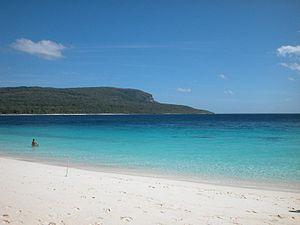
Le Timor oriental, en forme longue la république démocratique du Timor oriental, en portugais Timor-Leste et República Democrática de Timor-Leste, en tétoum Timor Lorosa'e et Repúblika Demokrátika Timór-Leste, est un pays d'Asie du Sud-Est. Il est constitué de la moitié orientale de l'île de Timor — d'où son nom —, de l'Oecusse, une enclave située dans la partie occidentale de l'île de Timor, entourée par le Timor occidental sous souveraineté indonésienne, ainsi que des îles d'Atauro et Jaco. La capitale du Timor oriental est Dili.